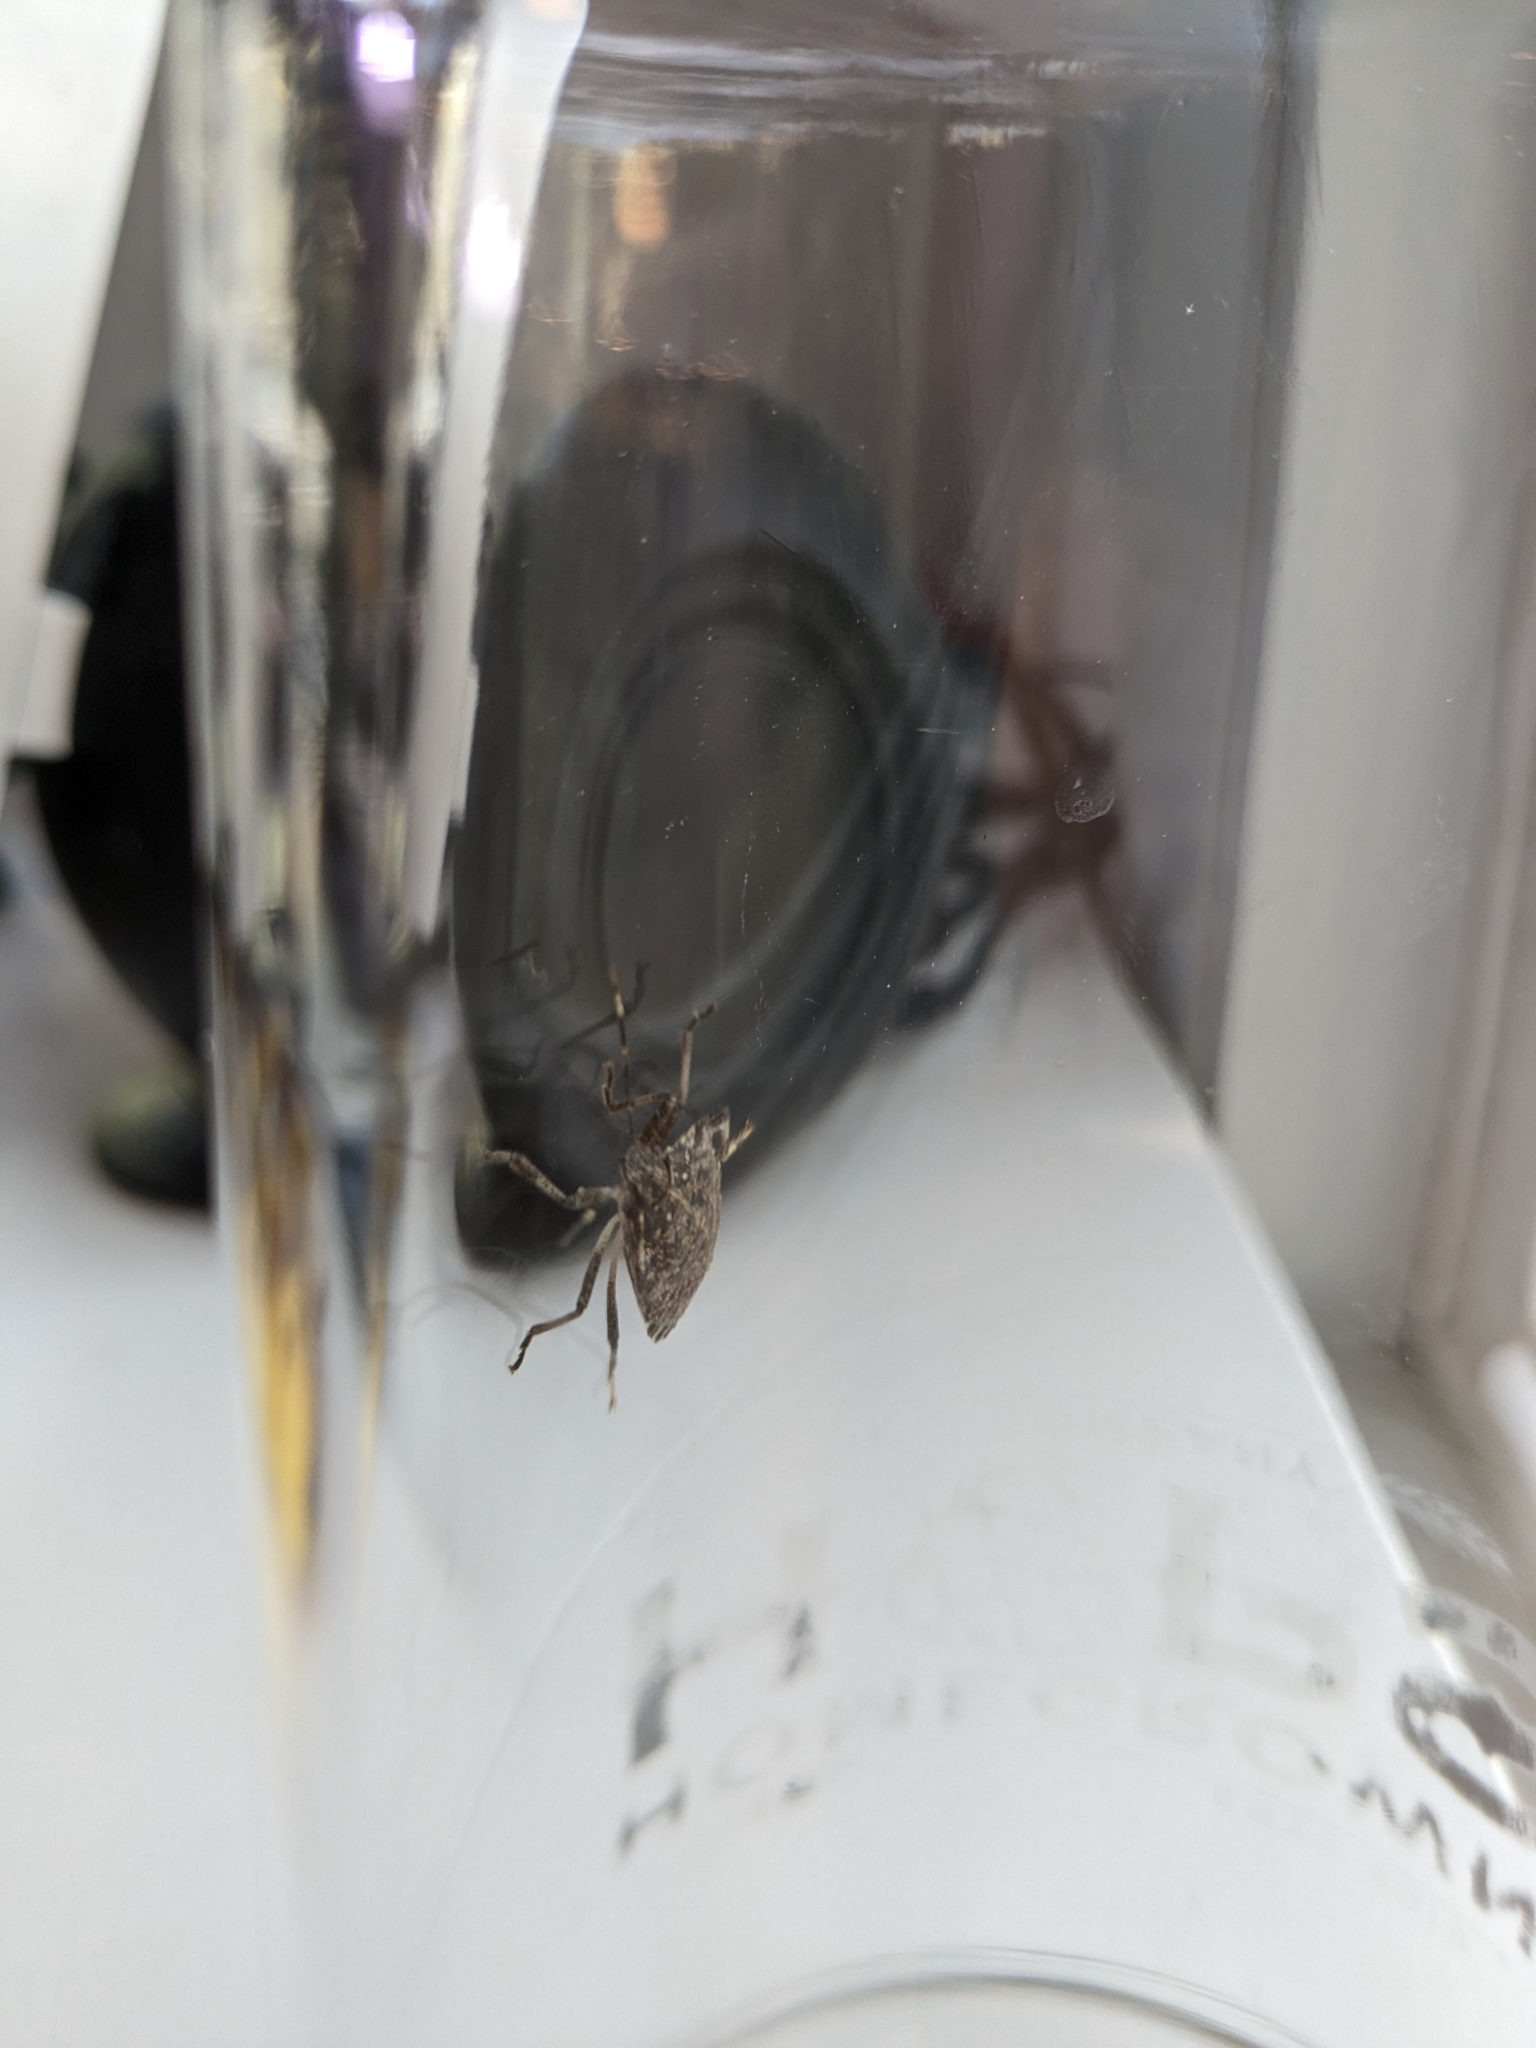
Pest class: stink_bug